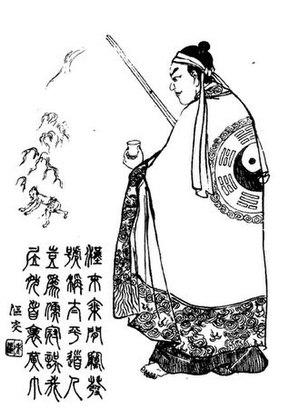
Zhang Jiao ou Zhang Jue, est le fondateur de la secte taoïste Taiping 太平 avec laquelle il souleva le peuple chinois au printemps de l'an 184 dans une insurrection contre la dynastie Han 汉.